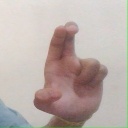
अक्षर: आ